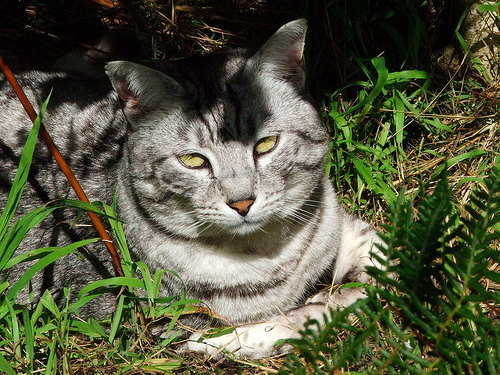
Breed: egyptian mau